Digital camera

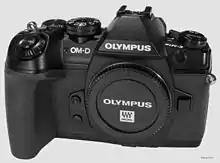
Olympus OM-D E-M1 Mark II introduced 2016

Bridge cameras physically resemble DSLRs, and are sometimes called DSLR-shape or DSLR-like. They provide some similar features but, like compacts, they use a fixed lens and a small sensor. Some compact cameras have also PSAM mode. Most use live preview to frame the image. Their usual autofocus is by the same contrast-detect mechanism as compacts, but many bridge cameras have a manual focus mode and some have a separate focus ring for greater control.